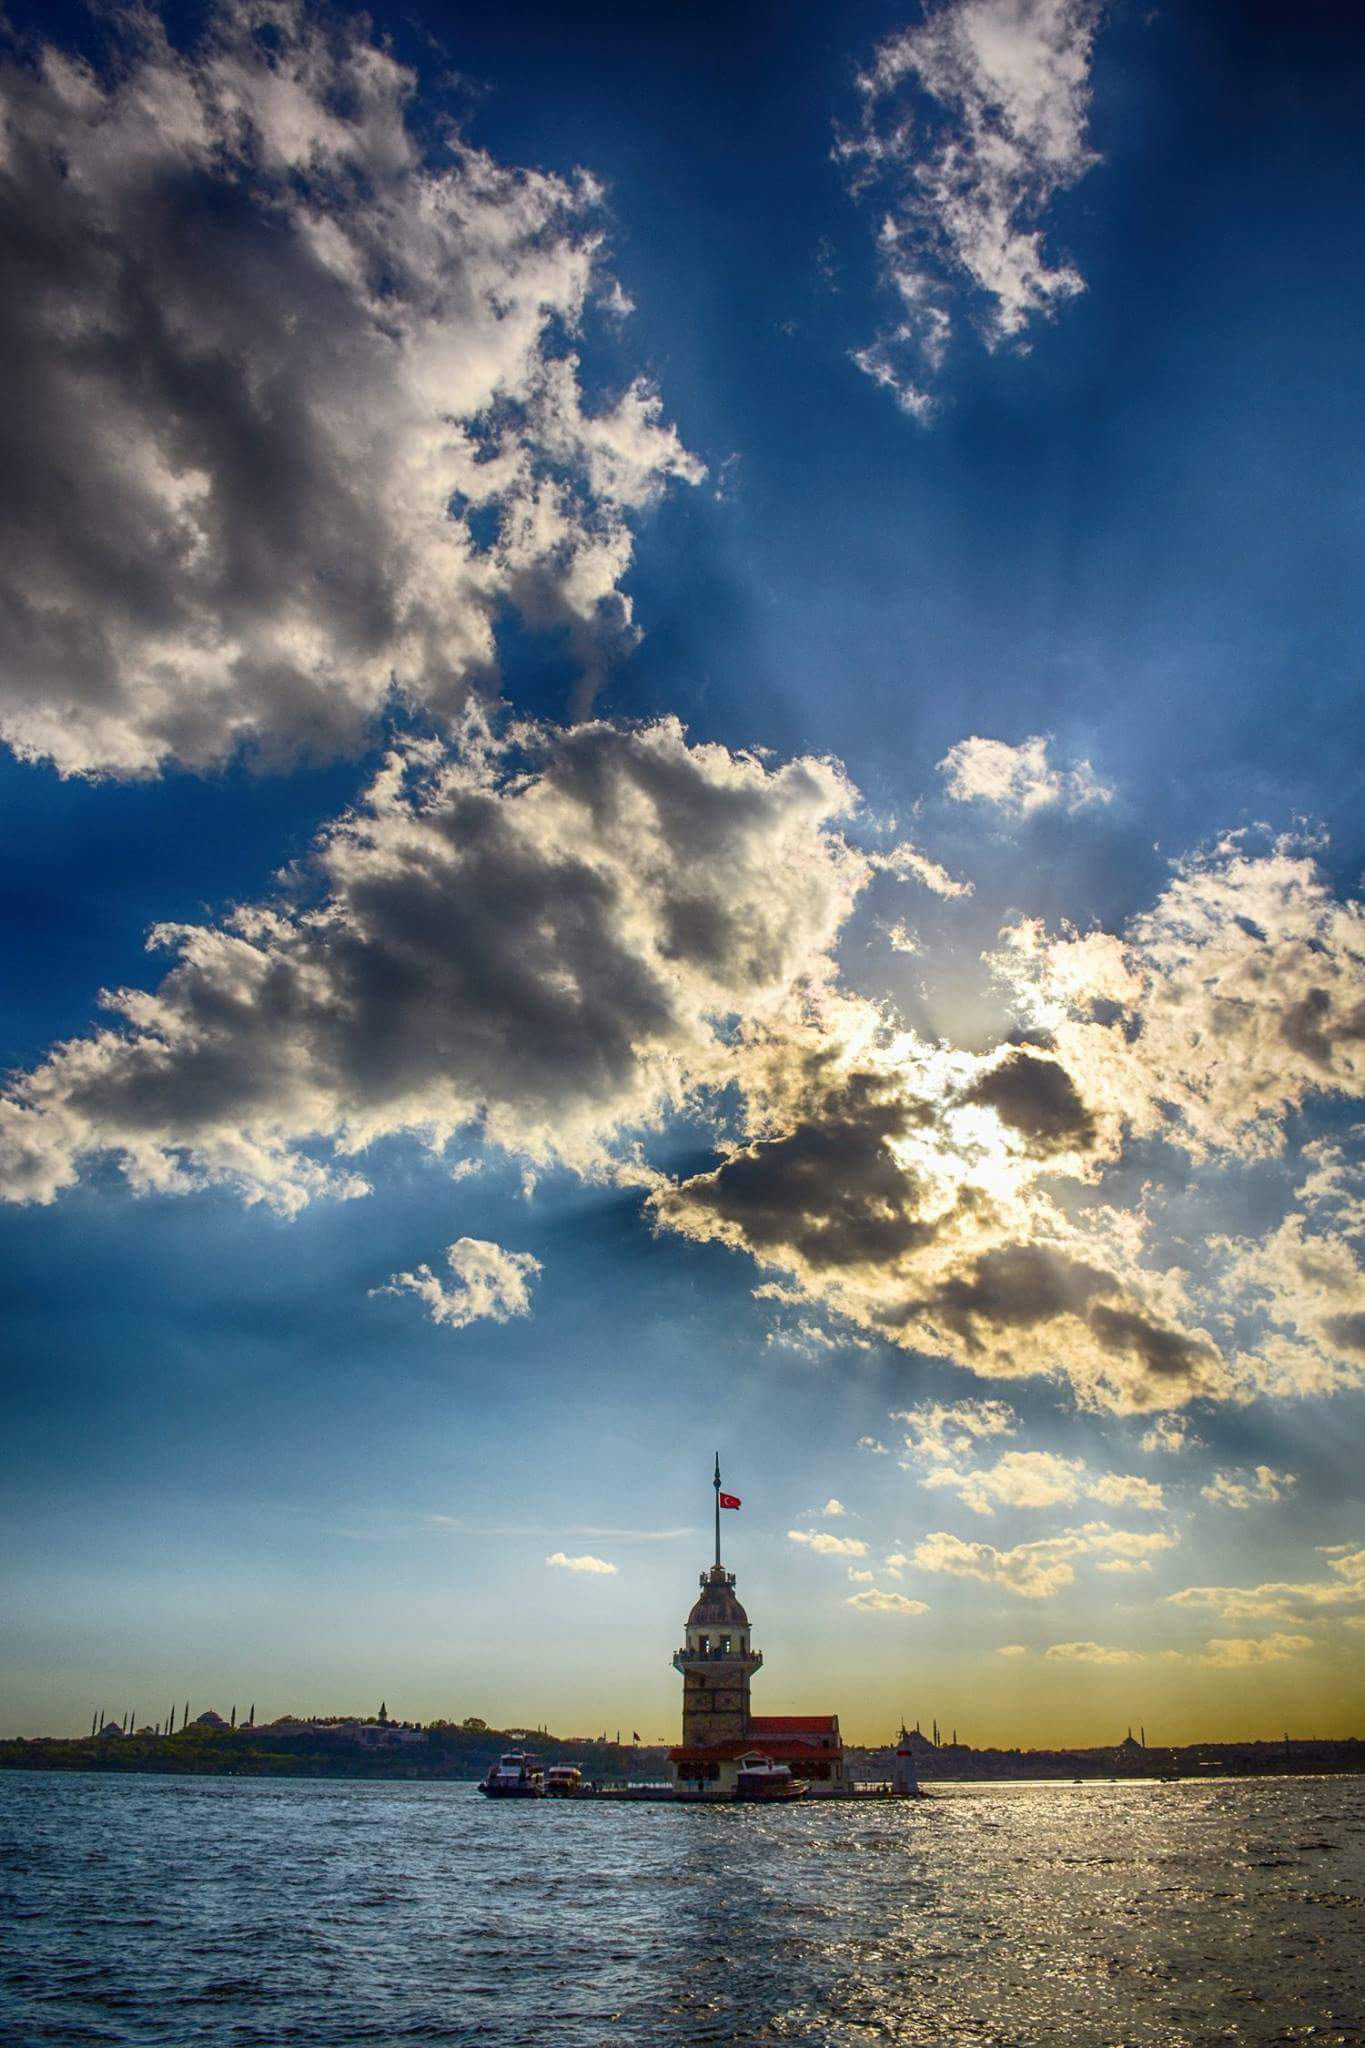
landscape, sea, tree, water, ocean, horizon, cloud, sky, sunset, skyline, sunlight, morning, shore, lake, dawn, atmosphere, river, dusk, daytime, evening, reflection, tower, cumulus, calm, waterway, energy, meteorological phenomenon, atmosphere of earth